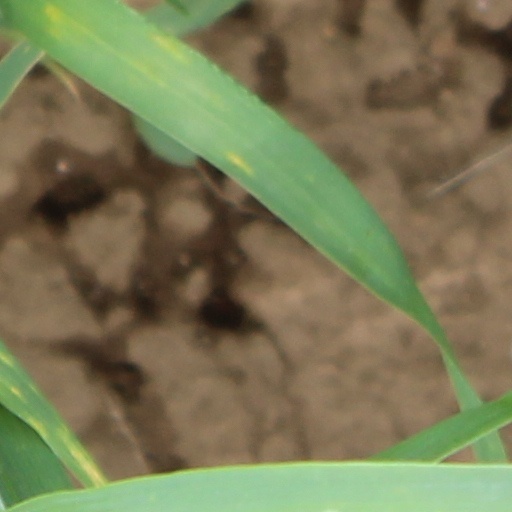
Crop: wheat